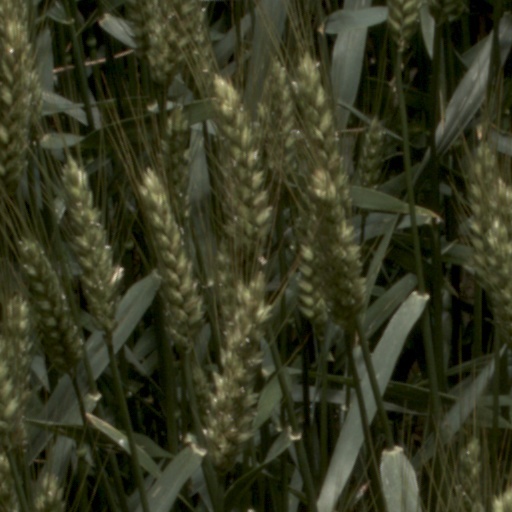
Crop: wheat